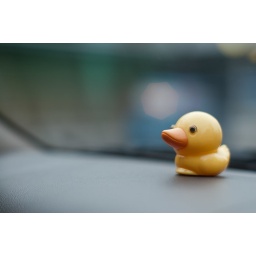
yellow duck in the car